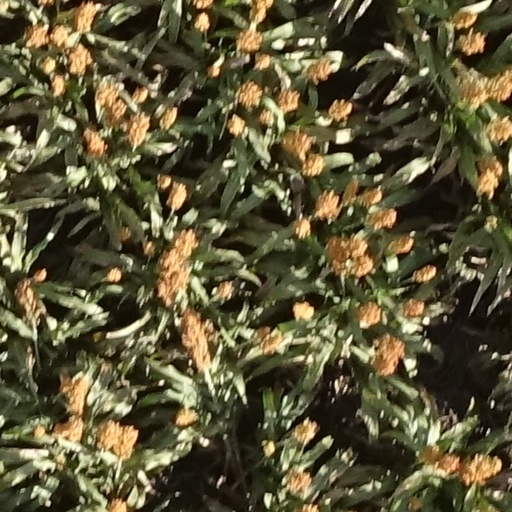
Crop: sorghum